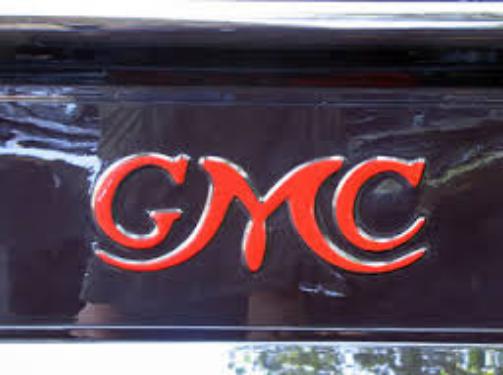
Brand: GMC
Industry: Transportation